Untimely Meditations

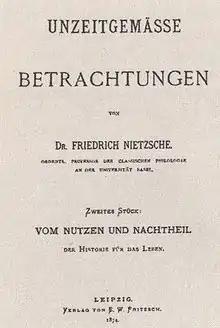
Cover of the first edition of "Vom Nutzen und Nachtheil der Historie für das Leben" (the second essay of the work), 1874

Untimely Meditations, also translated as Unfashionable Observations and Thoughts Out of Season, consists of four works by the philosopher Friedrich Nietzsche, started in 1873 and completed in 1876.